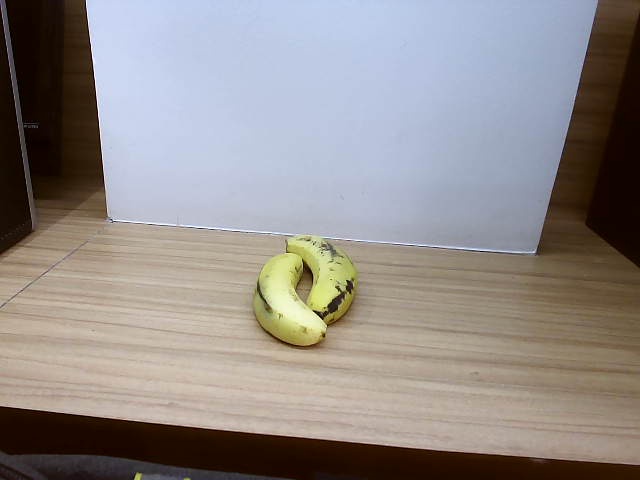
Label: Ripe_Banana